North Settlement Methodist Church

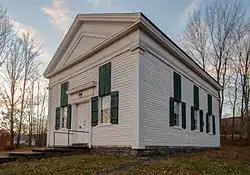

North Settlement Methodist Church is a historic Methodist church on County Route 10, east of the junction with County Route 32C in Ashland, Greene County, New York. It was built about 1826 and is a one-story, four by three bay, post and beam frame church with a modestly pitched gable roof. Also on the property is a small wood frame privy.